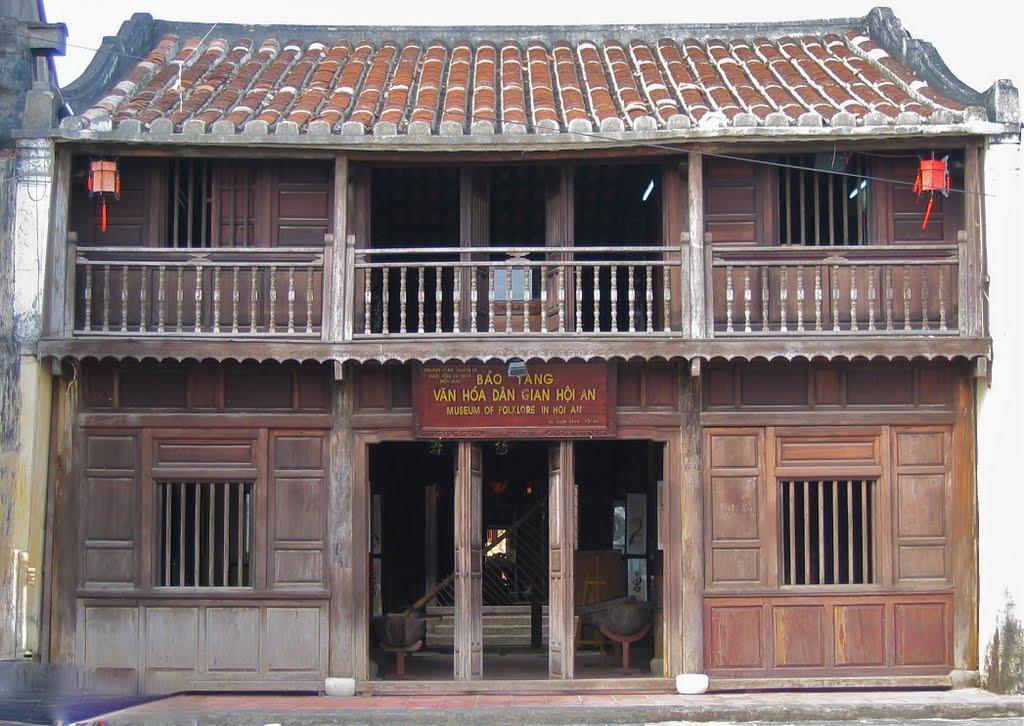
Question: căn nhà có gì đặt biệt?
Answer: căn nhà là bảo tàng văn hoá dân gian hội an